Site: brandenburg
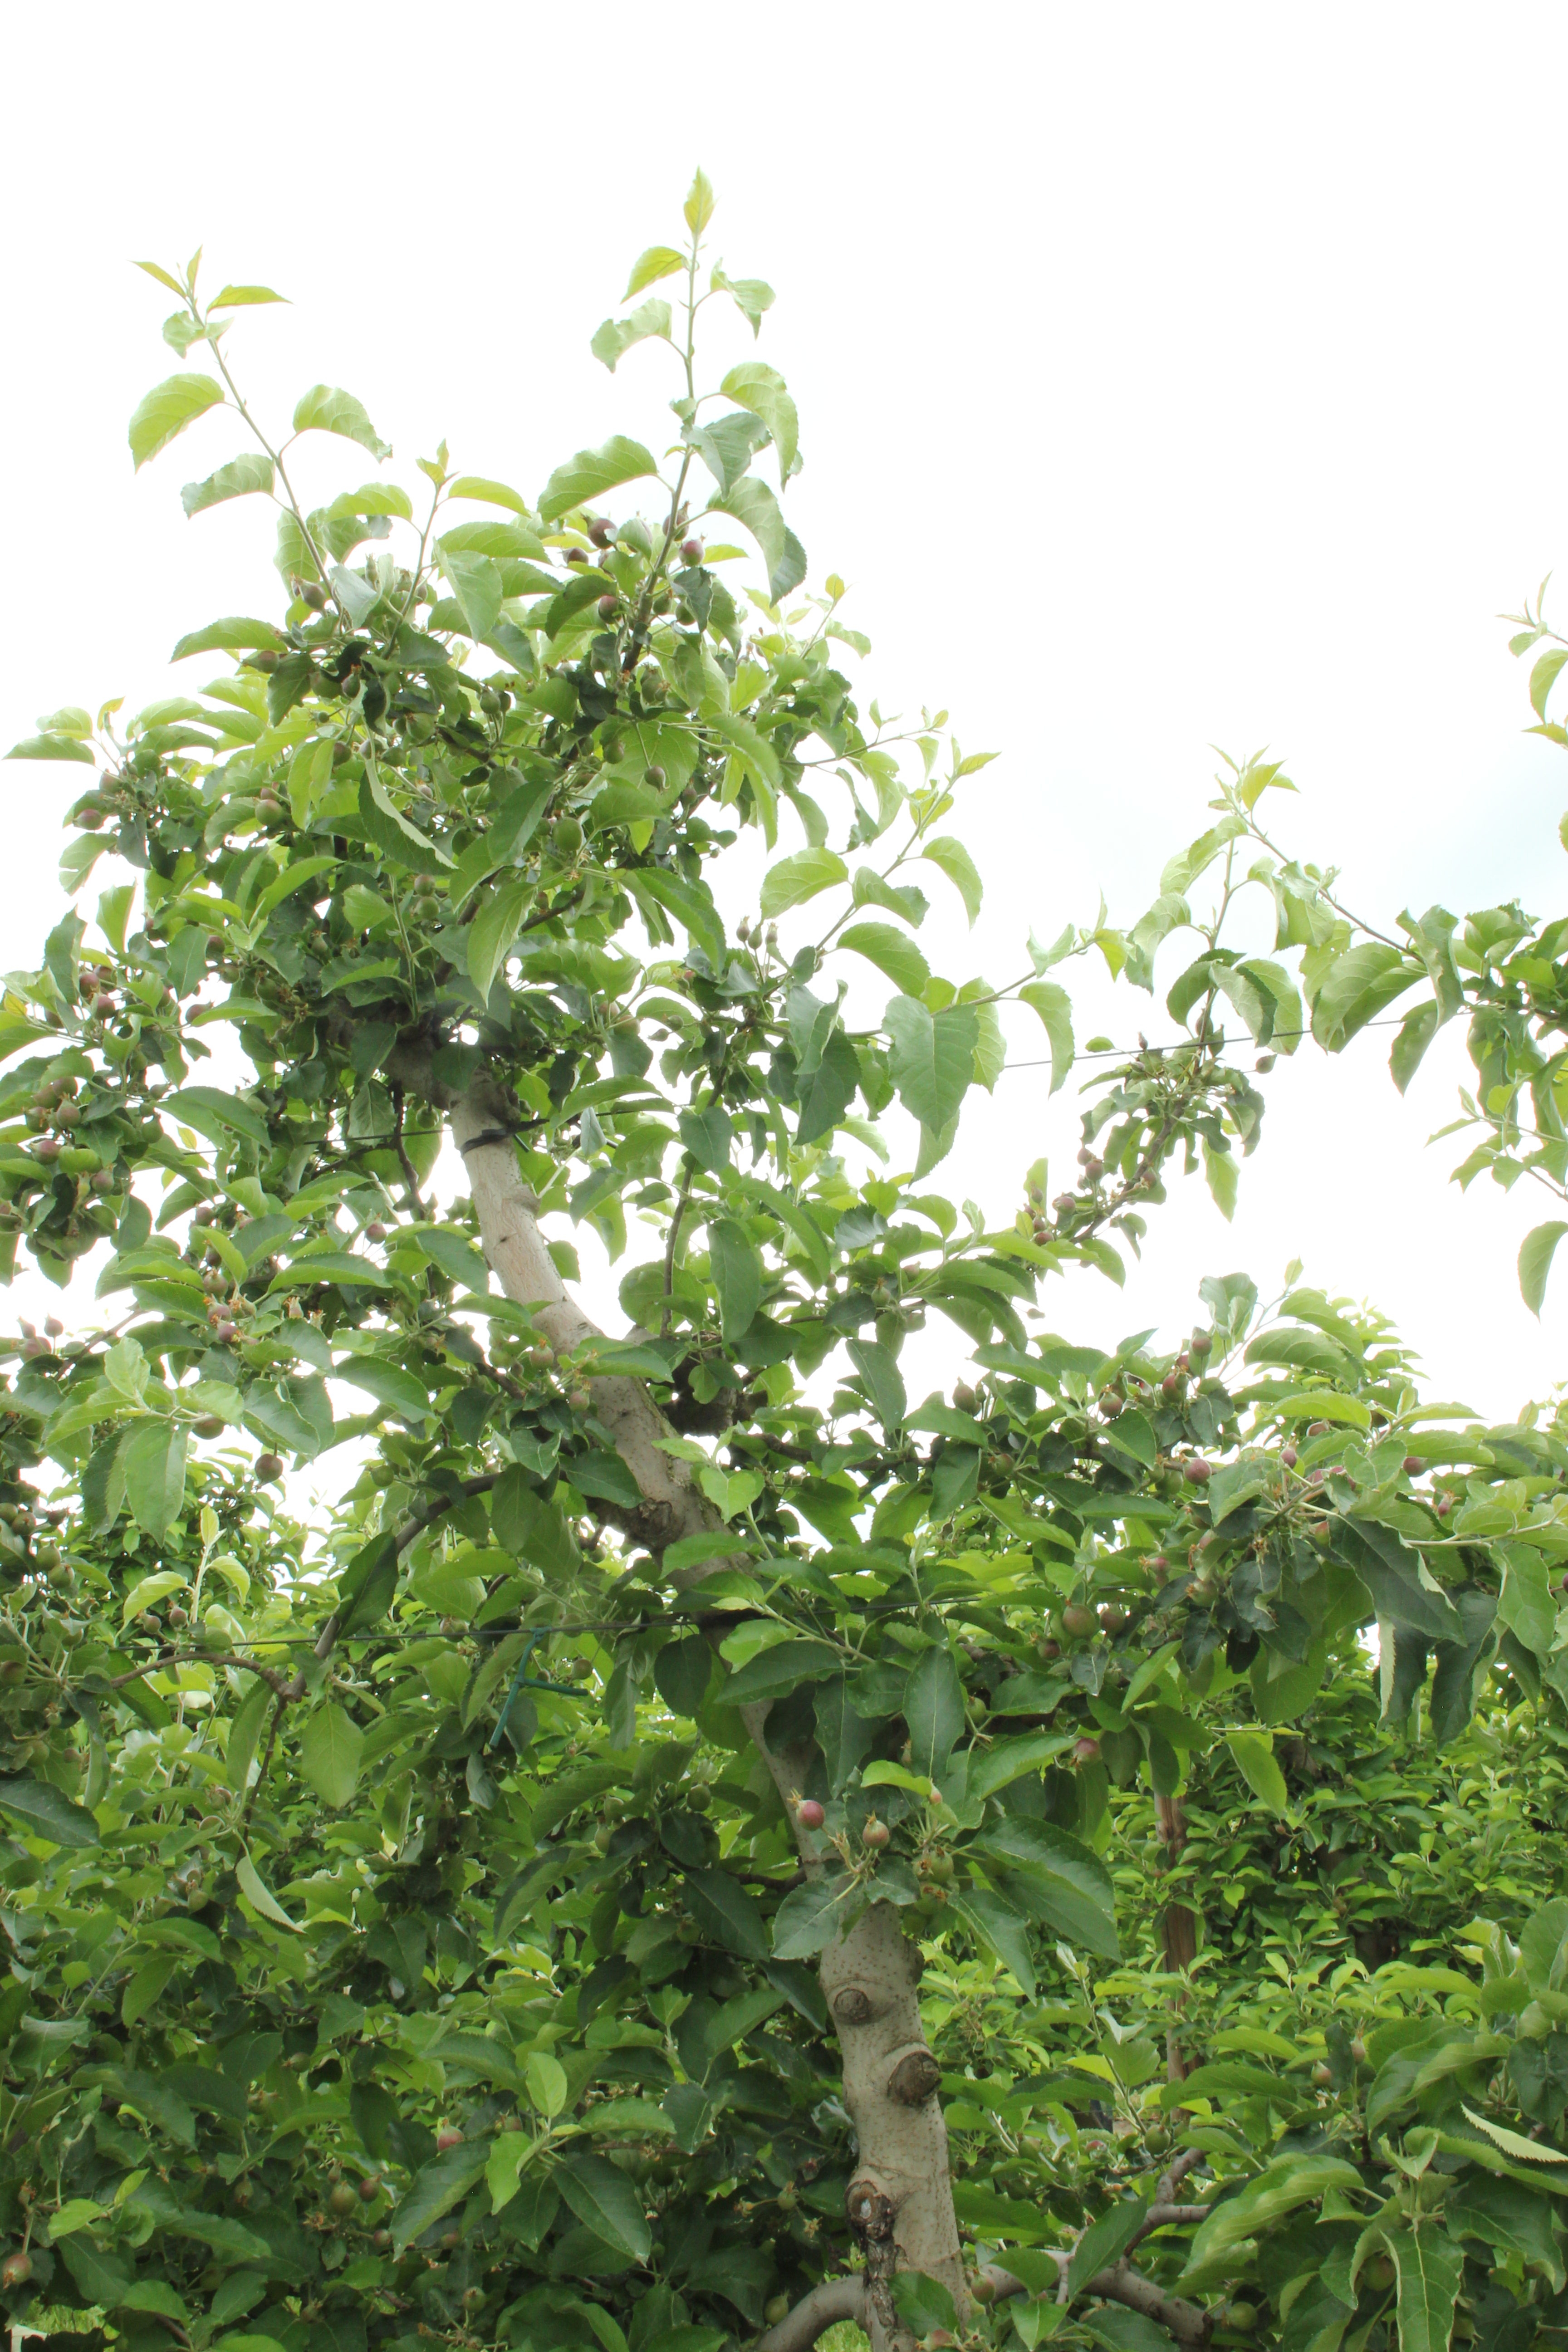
Growth stage (BBCH 72): Development of fruit